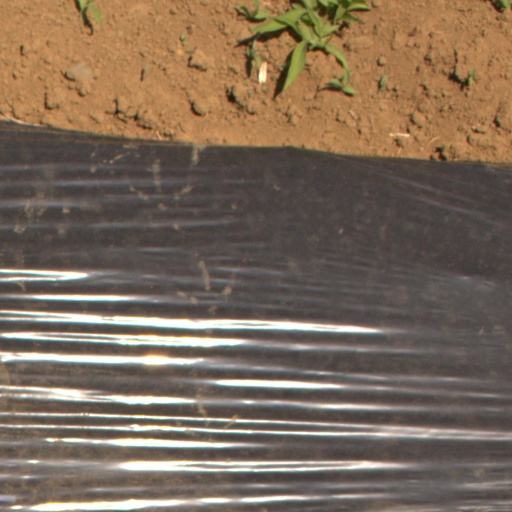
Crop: Jerusalem artichoke